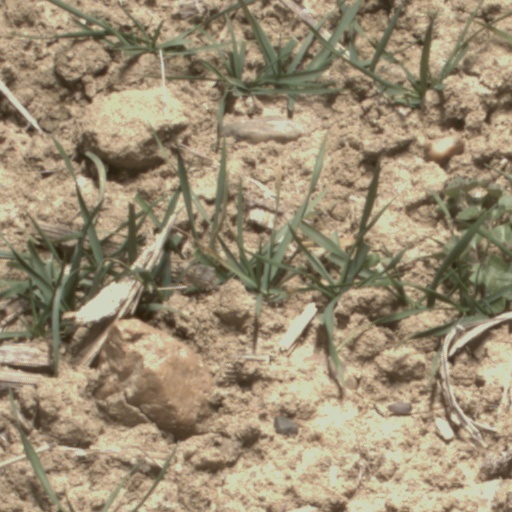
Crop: wheat